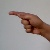
The image shows a hand gesture representing the letter 'G' in Indian Sign Language.